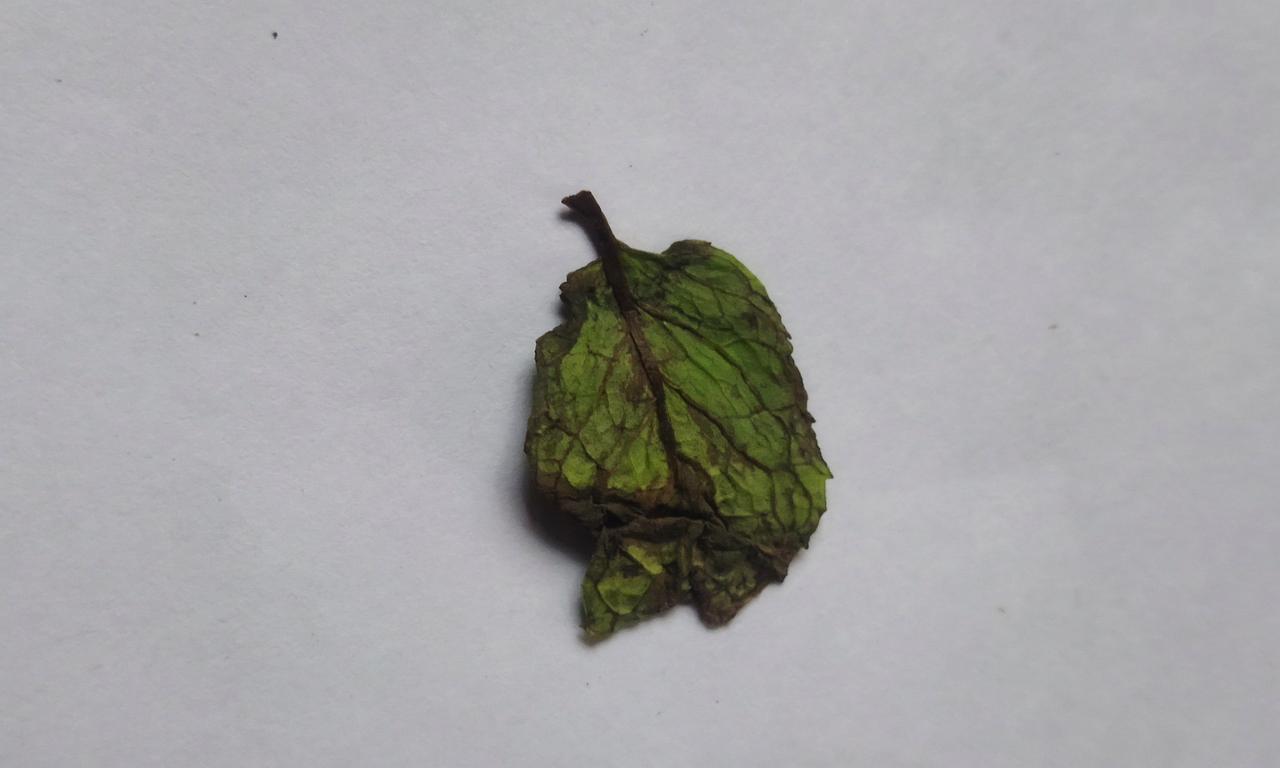
Label: Spoiled